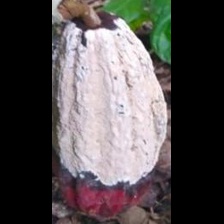
Label: moniliophthora